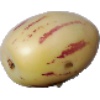
Label: Pepino 1